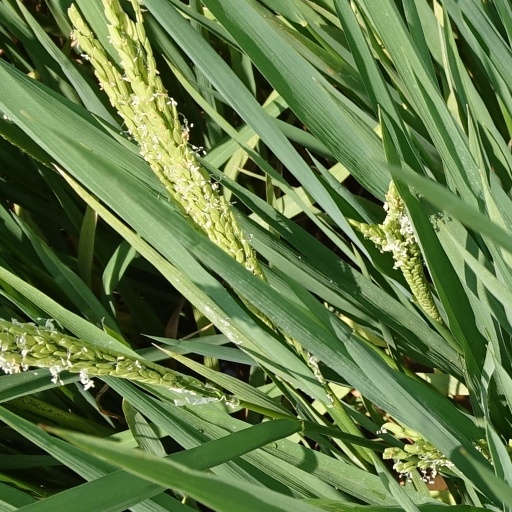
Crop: rice